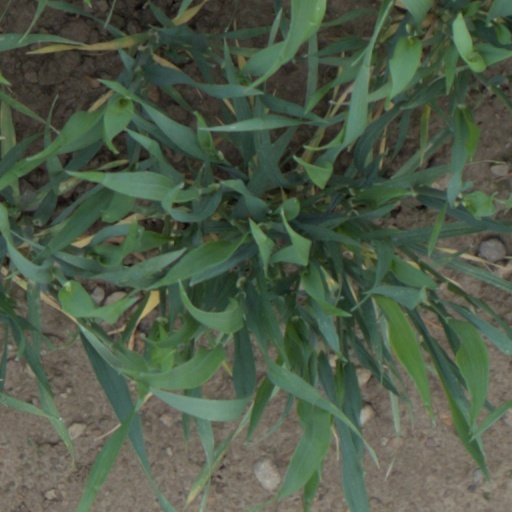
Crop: wheat